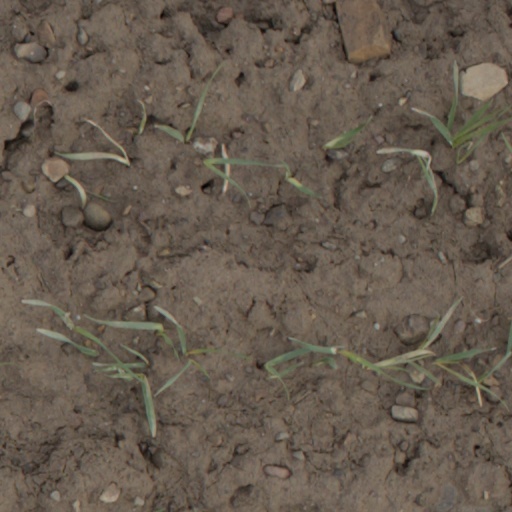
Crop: wheat